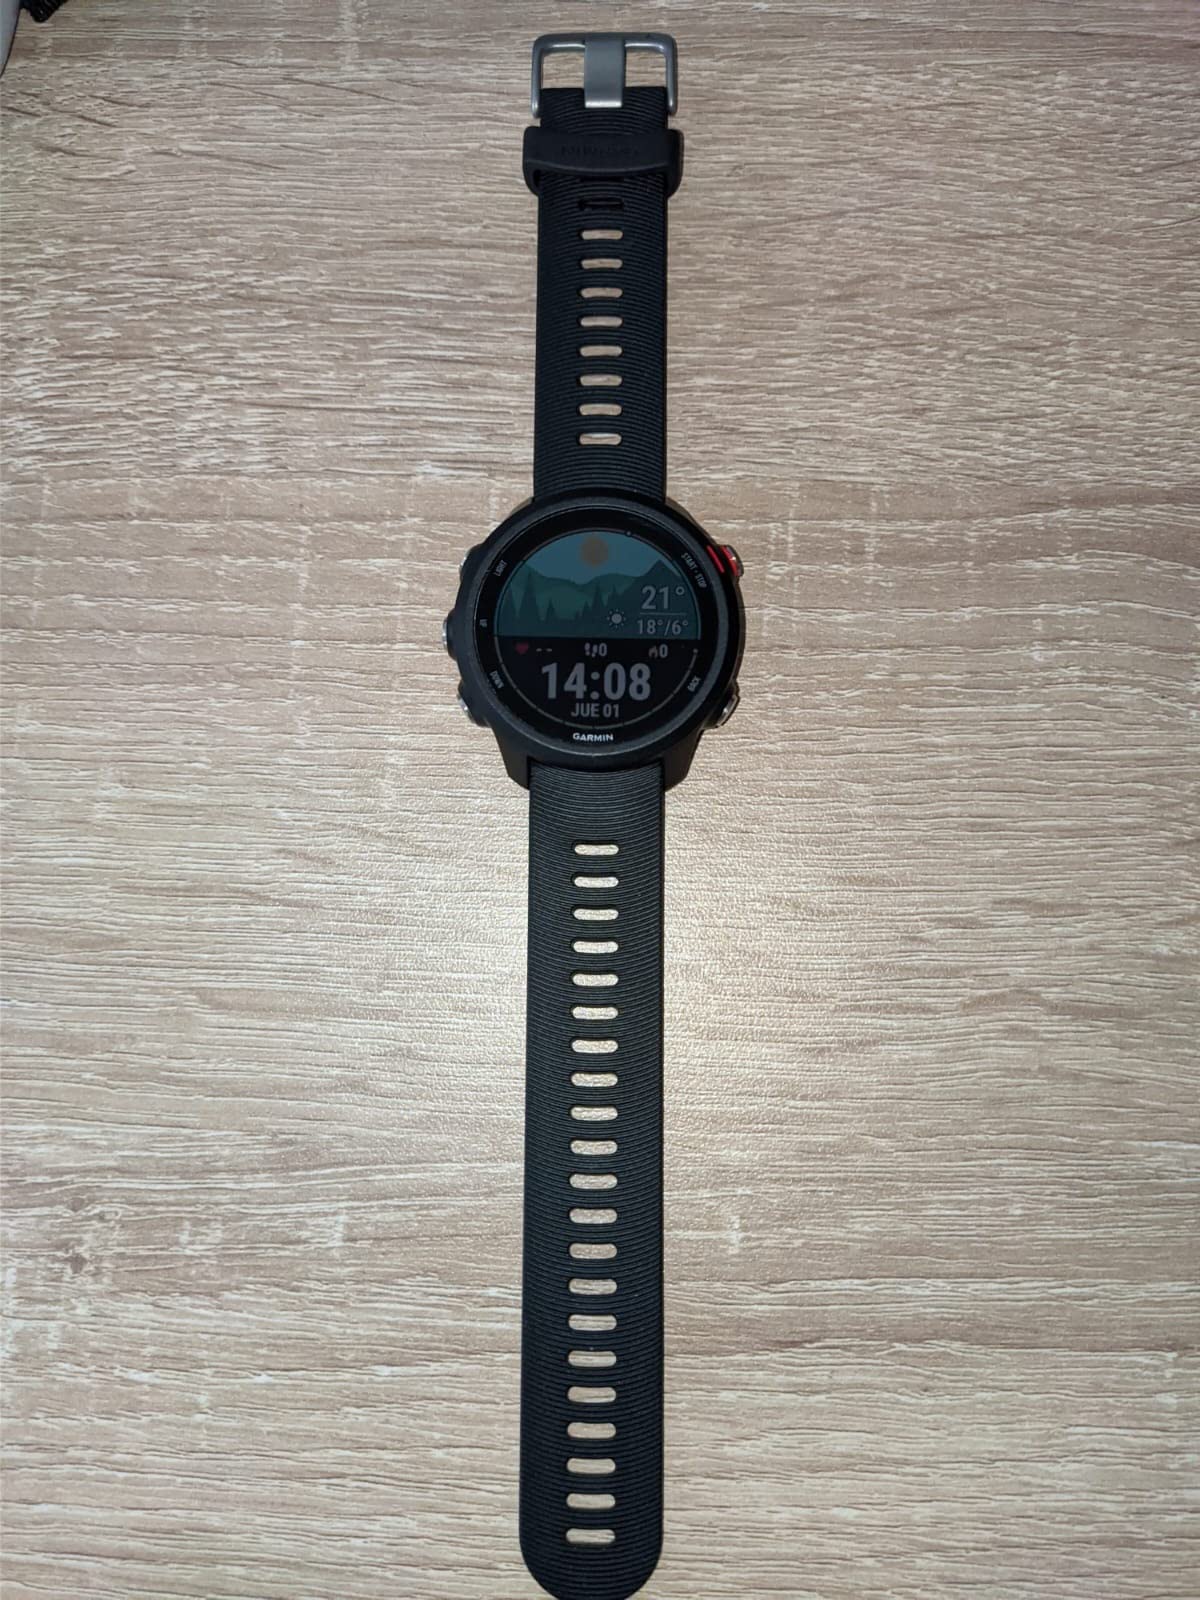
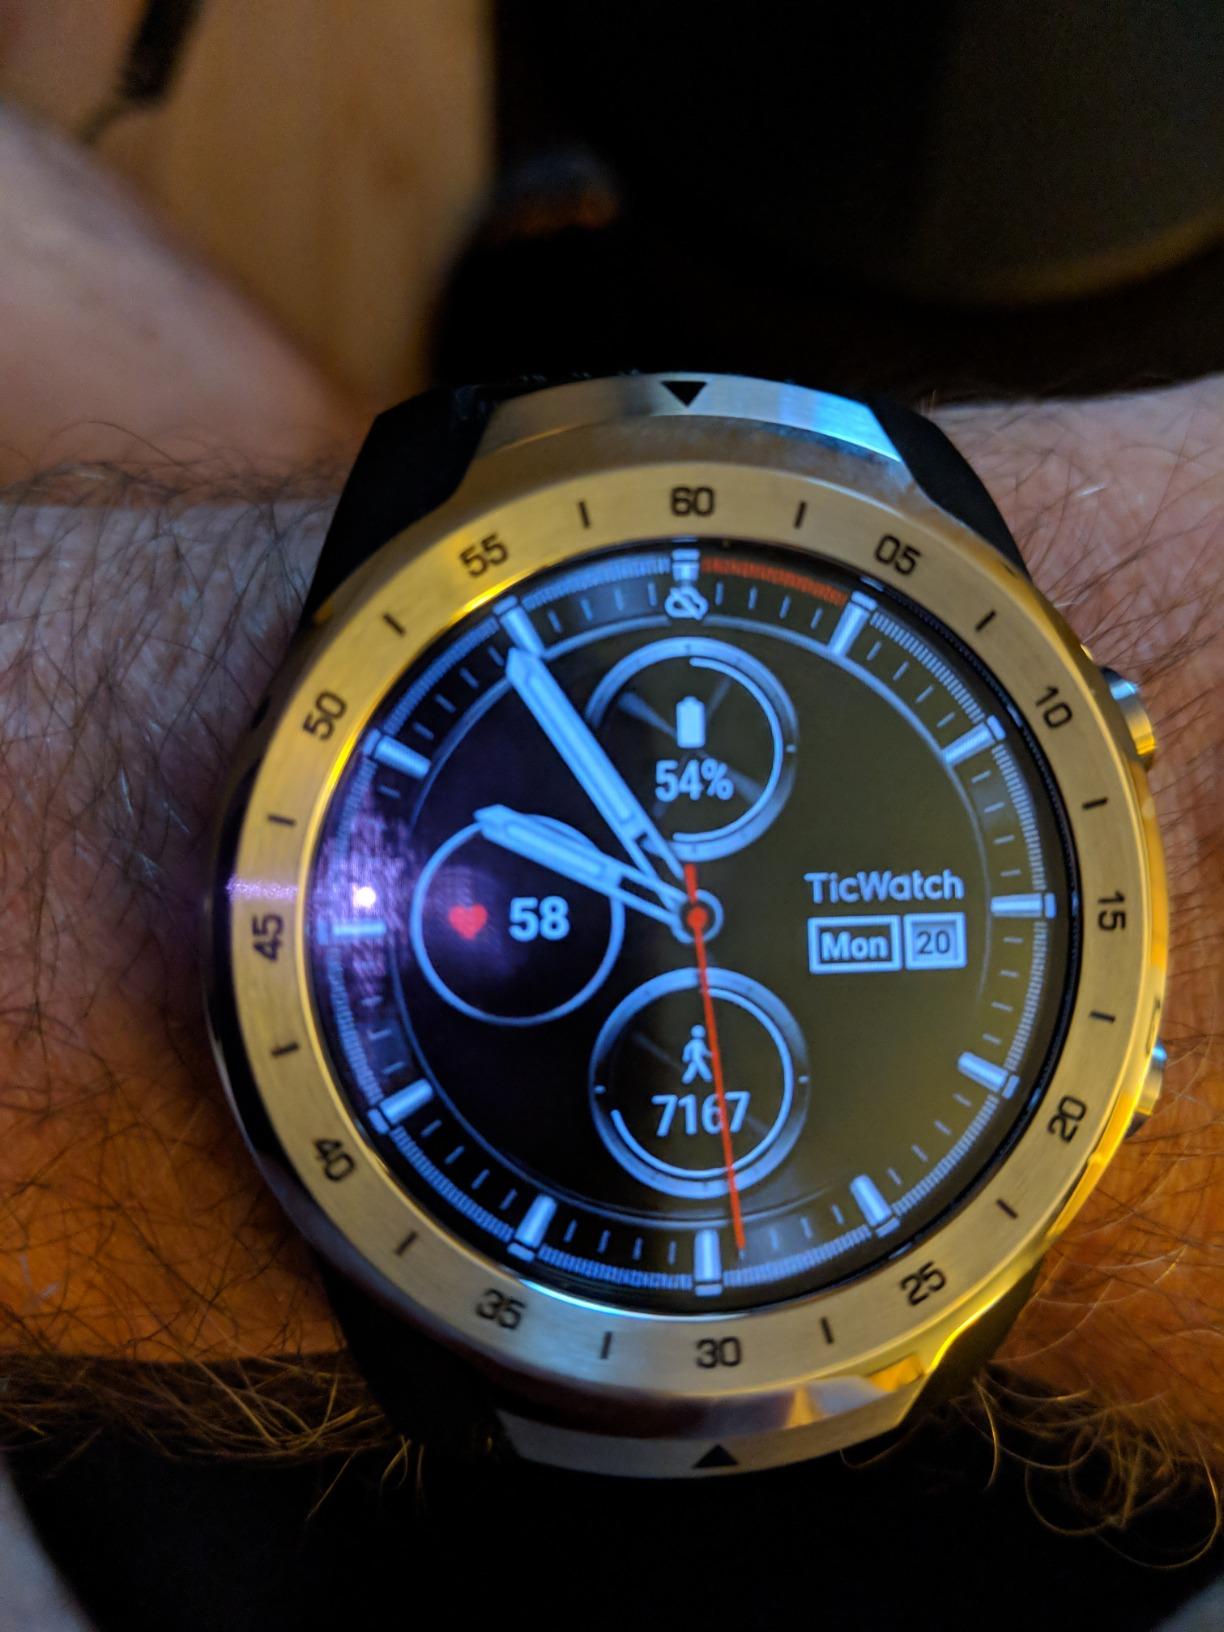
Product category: smartwatch
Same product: no